Trichinosis

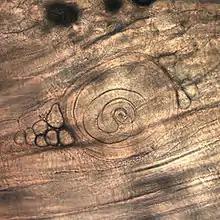
Trichinella larvae in pressed bear meat, partially digested with pepsin. The classic coil shape is visible.

Trichinosis, also known as trichinellosis, is a parasitic disease caused by roundworms of the "Trichinella" genus. During the initial infection, invasion of the intestines can result in diarrhea, abdominal pain, and vomiting. Migration of larvae to muscle, which occurs about a week after being infected, can cause swelling of the face, inflammation of the whites of the eyes, fever, muscle pains, and a rash. Minor infection may be without symptoms. Complications may include inflammation of heart muscle, central nervous system involvement, and inflammation of the lungs.